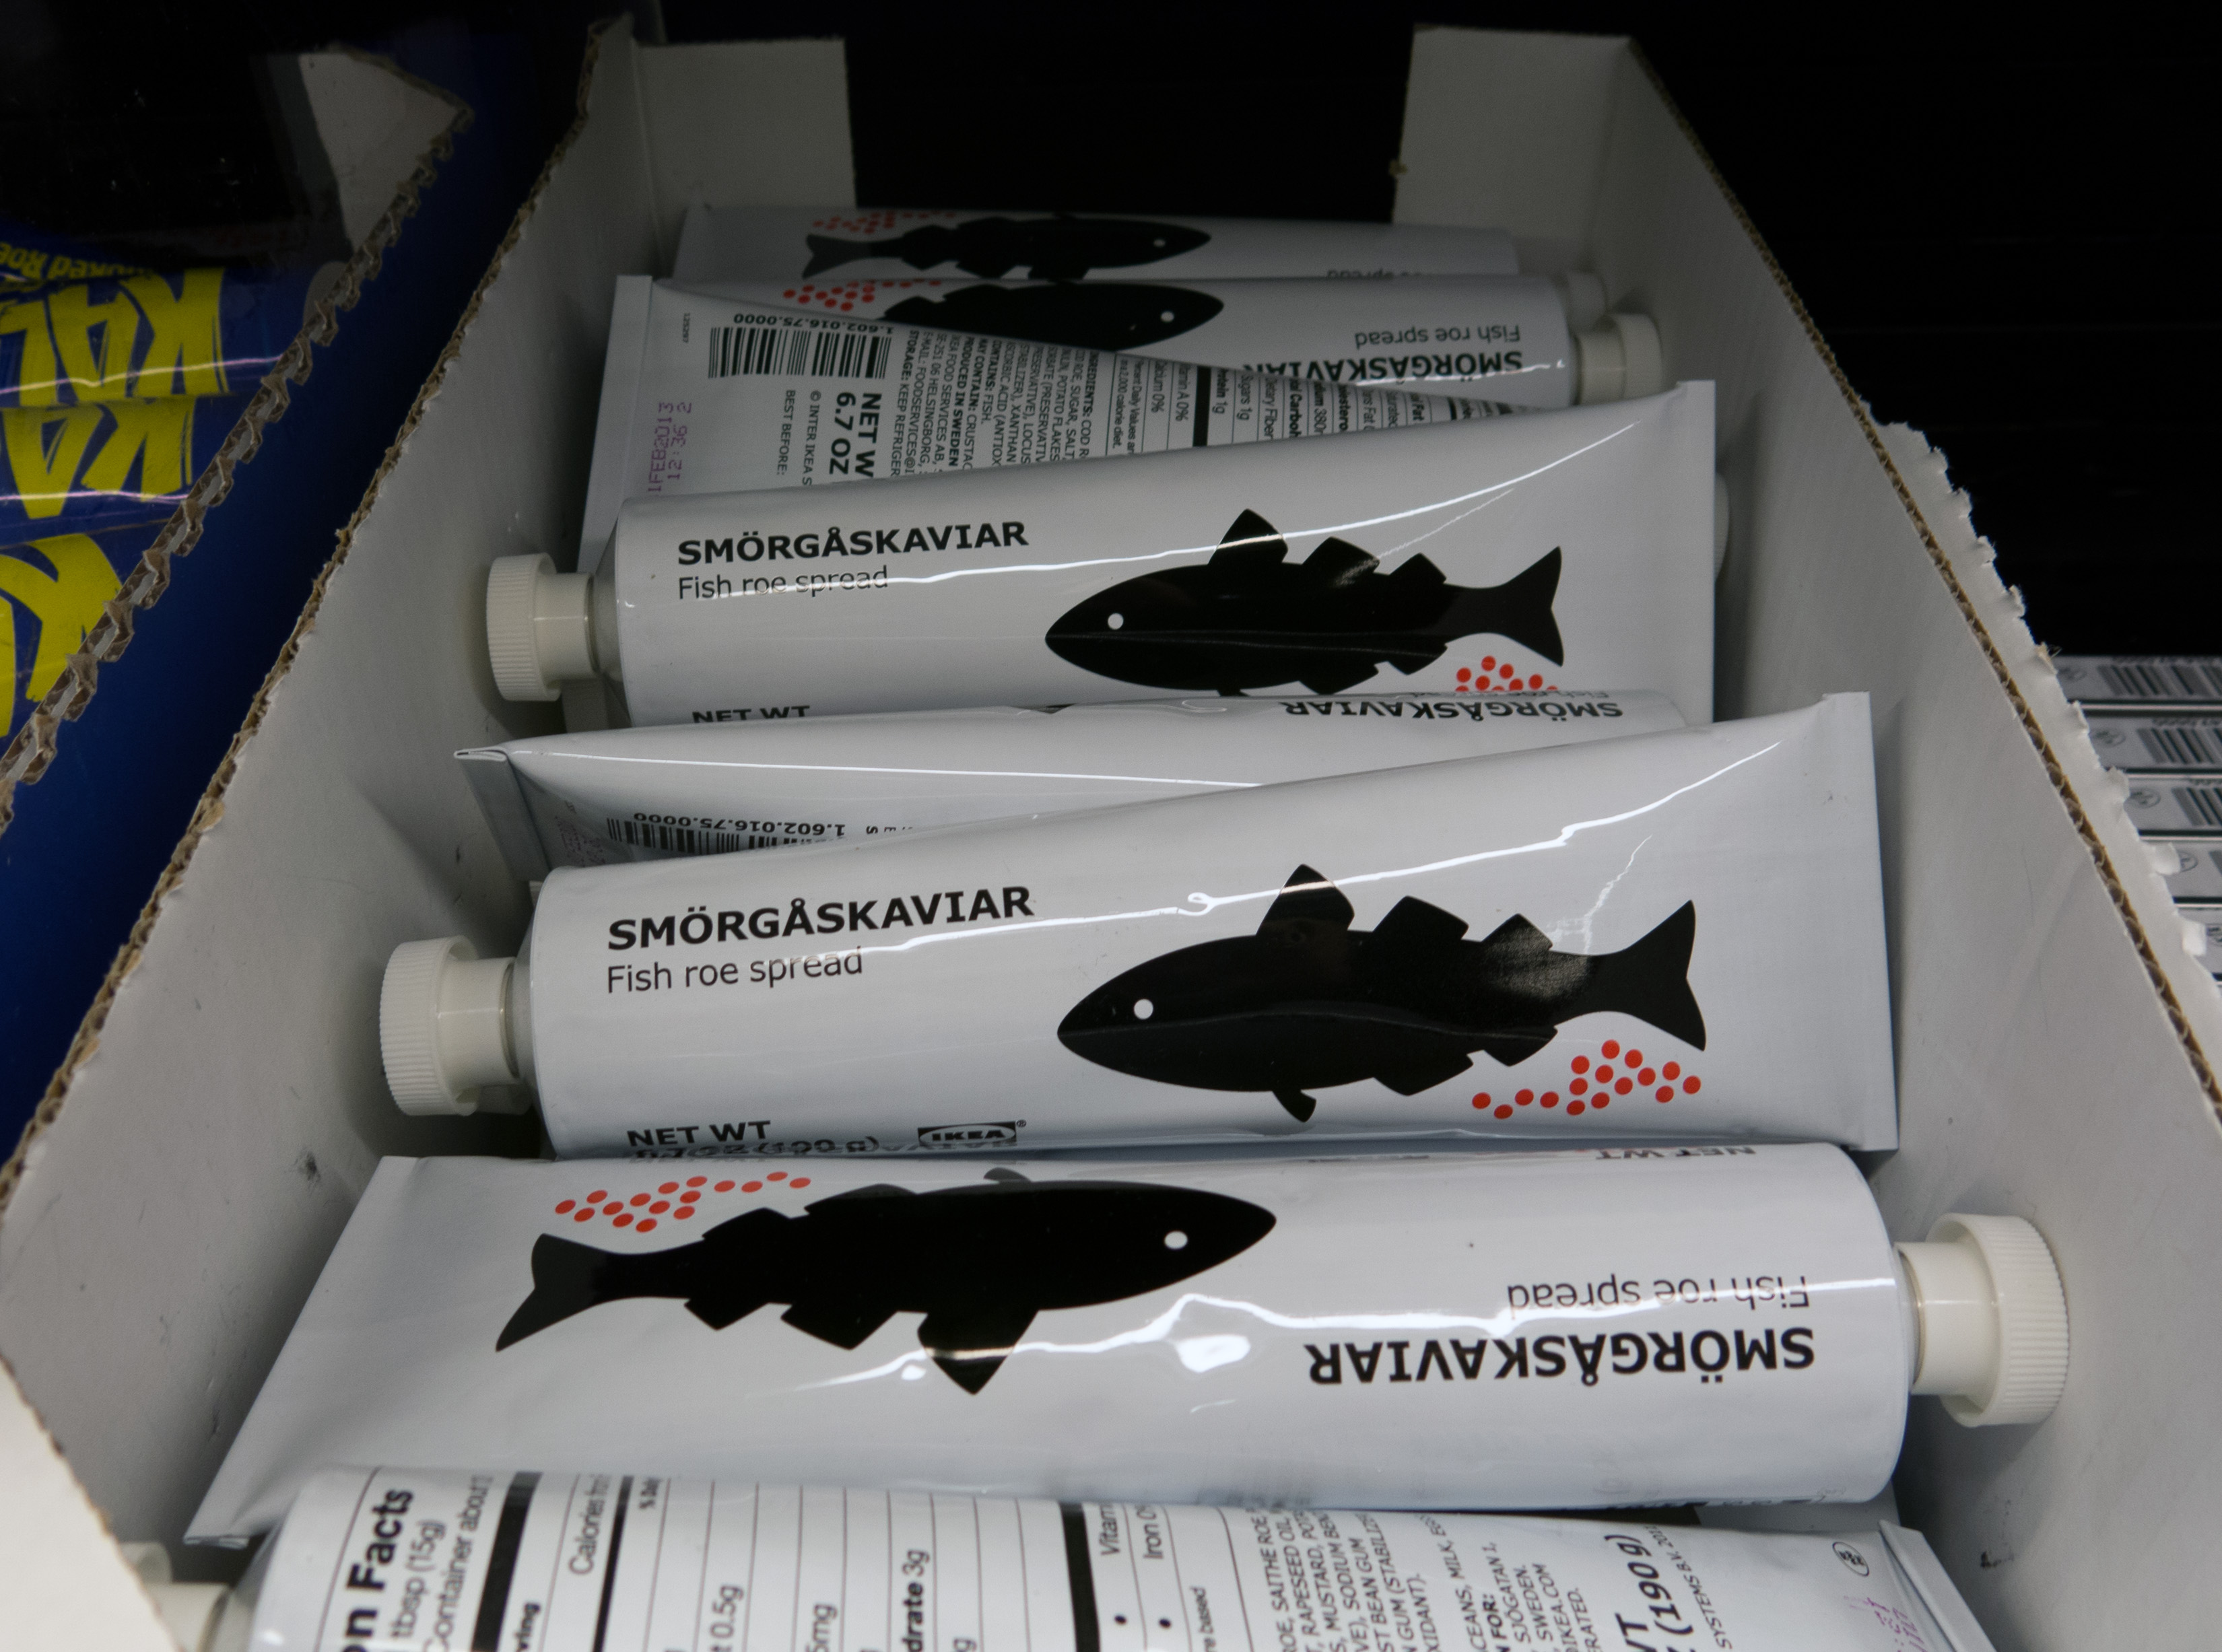
white, advertising, vehicle, sm rg skaviar, fisheggsinatube, sandwichcaviar, fishroespread, scale model, surfing equipment and supplies